Malcolm III of Scotland

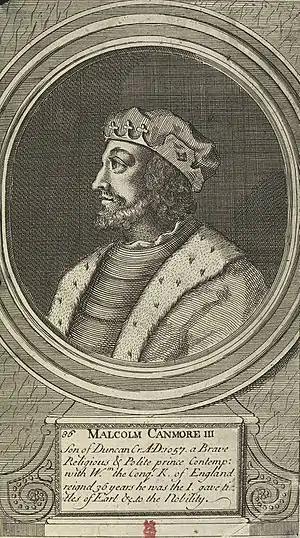
18th century engraving of Malcolm III

While marching north again, Malcolm was ambushed by Robert de Mowbray, Earl of Northumbria, whose lands he had devastated, near Alnwick on 13 November 1093. There he was killed by Arkil Morel, steward of Bamburgh Castle. The conflict became known as the Battle of Alnwick. Edward was mortally wounded in the same fight. Margaret, it is said, died soon after receiving the news of their deaths from Edgar. The Annals of Ulster say: